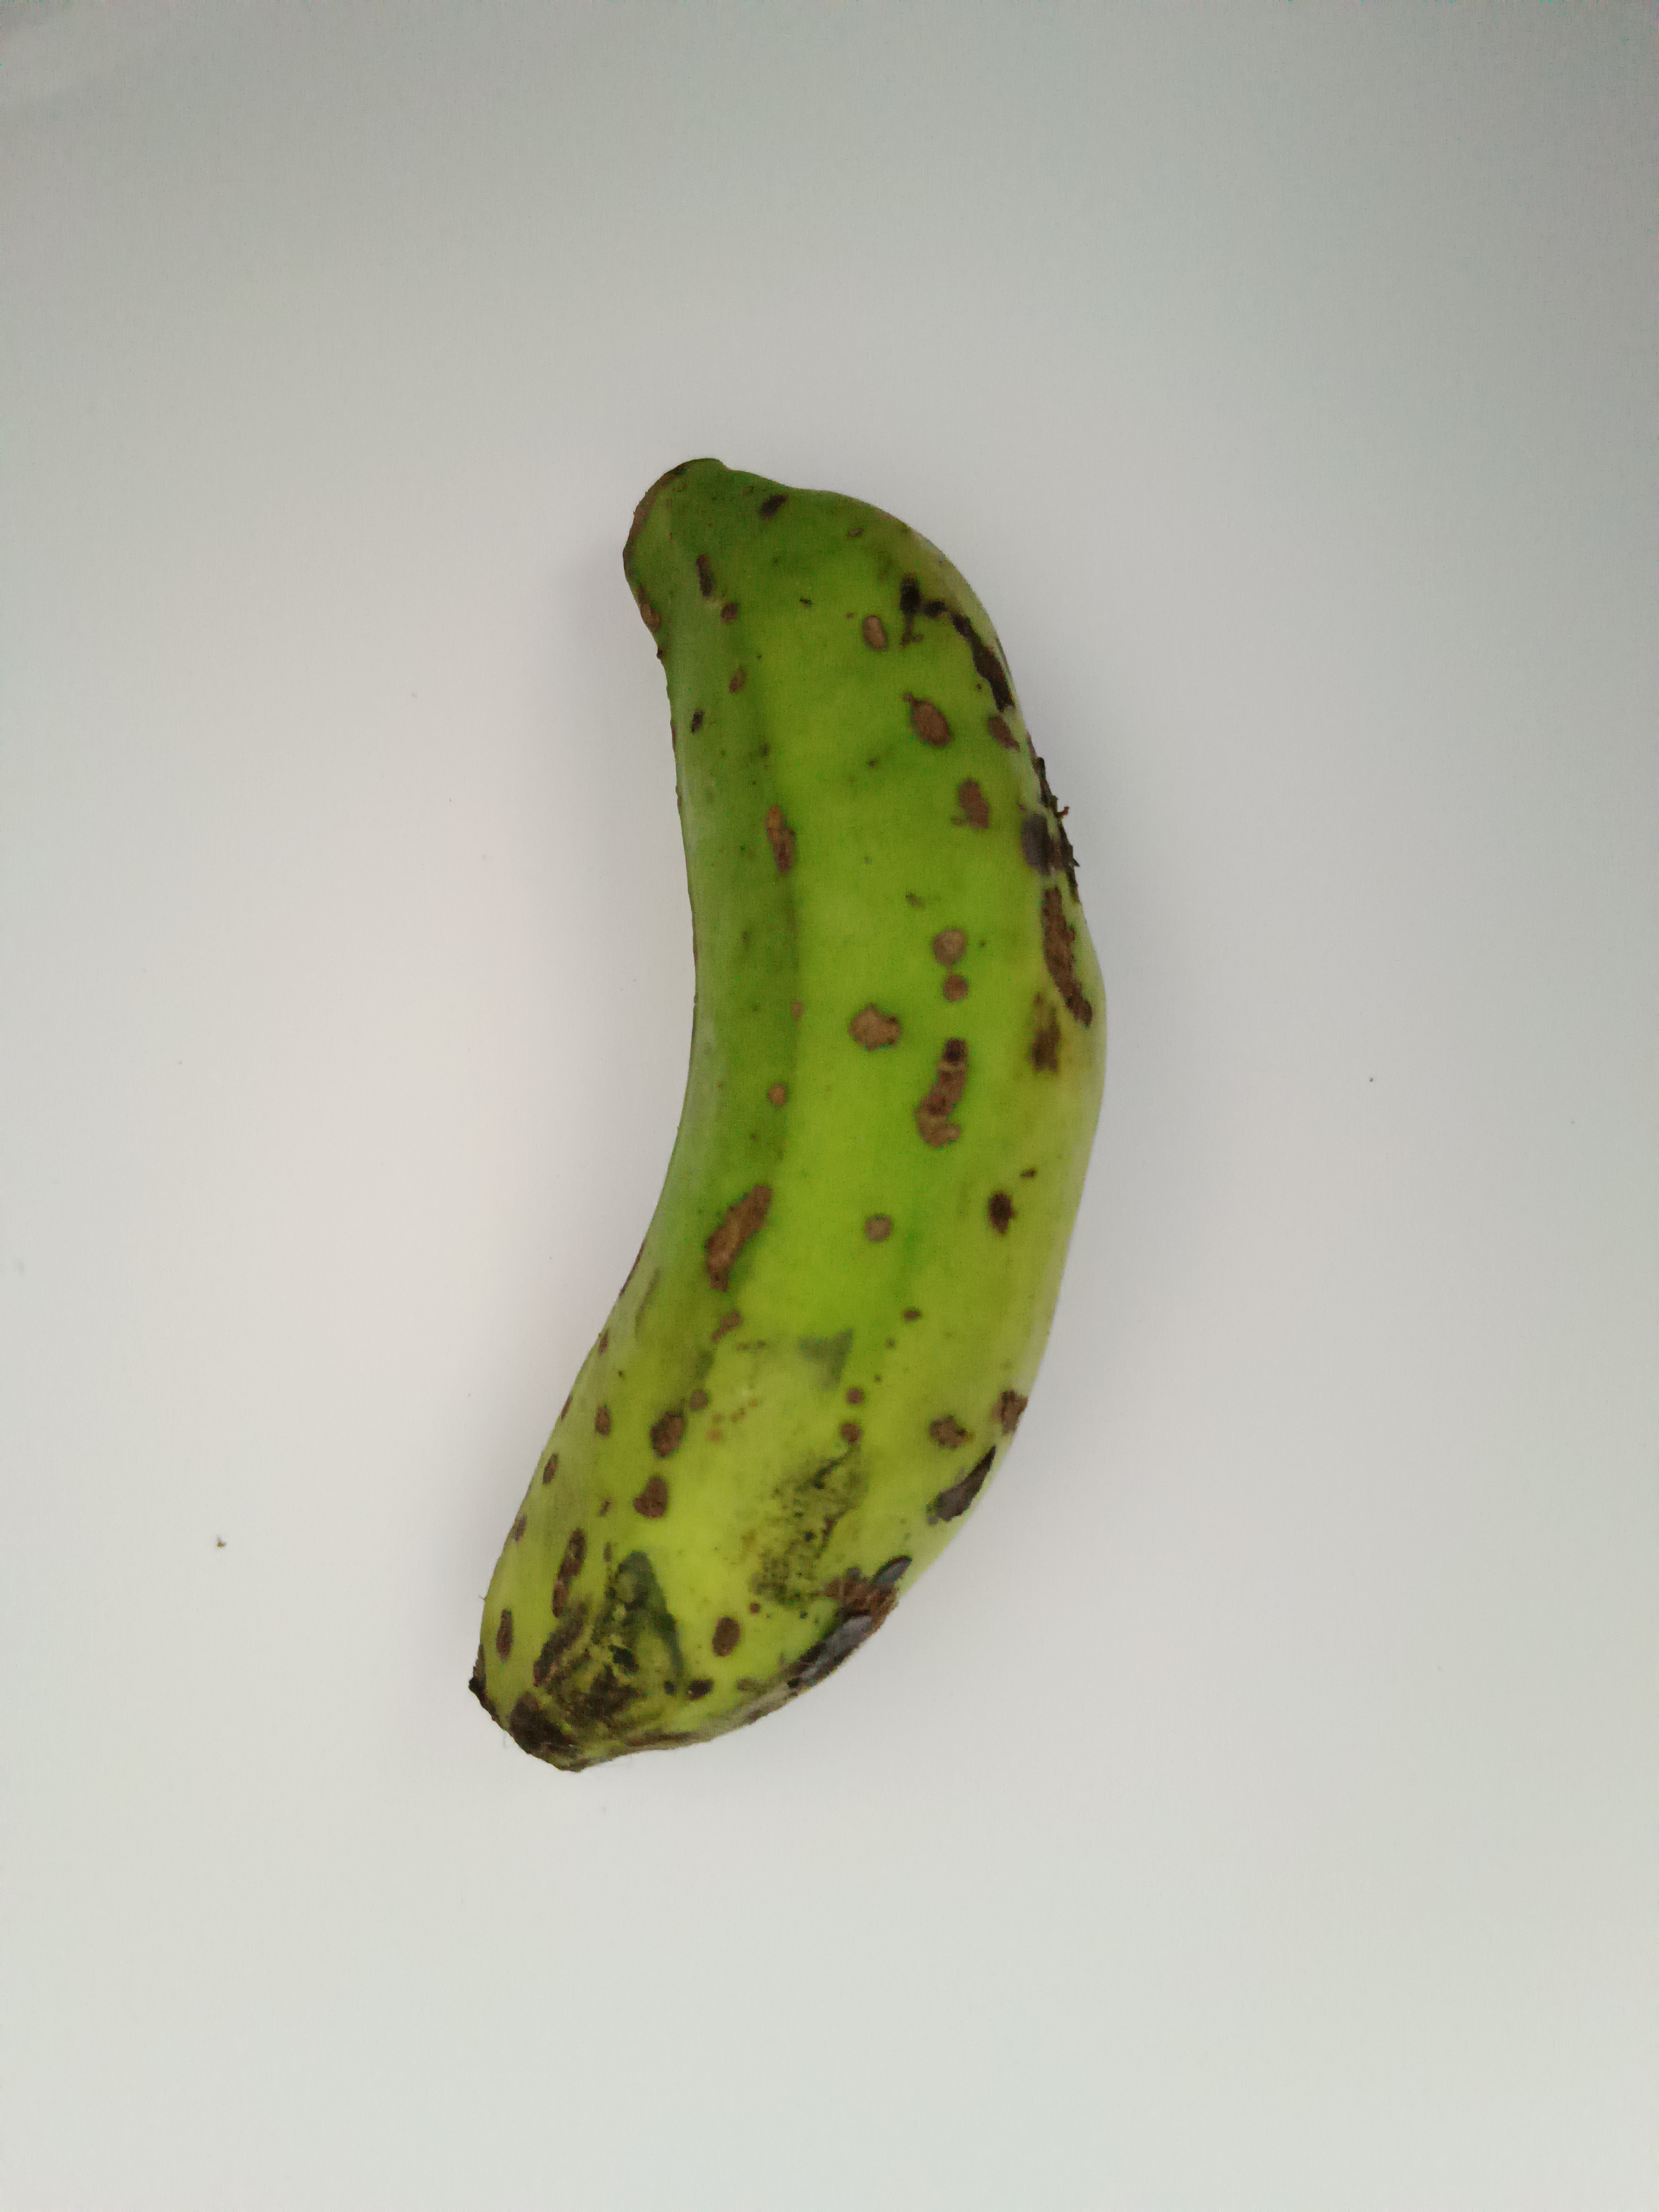
Banana variety: Shobri